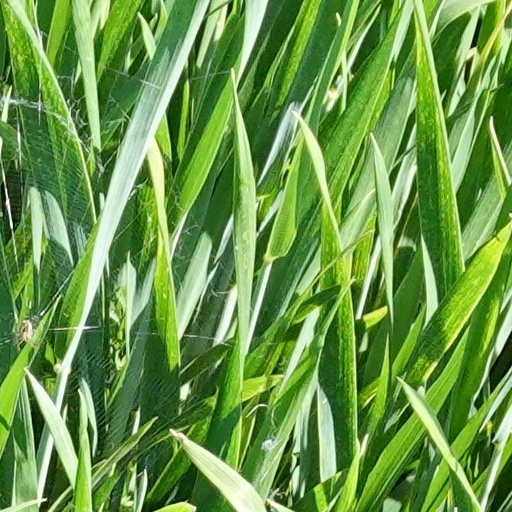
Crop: wheat